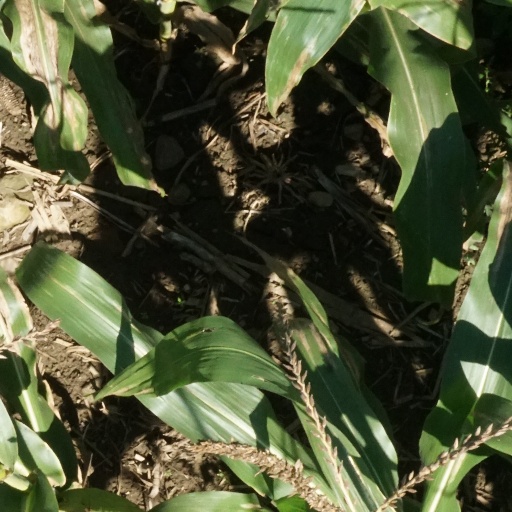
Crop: maize; corn